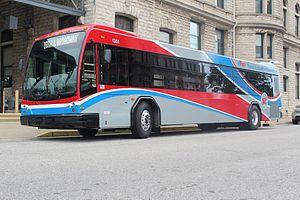
Le Transit Authority of River City est la principale compagnie de transport public de la zone métropolitaine de Louisville mais aussi des comtés voisins de Bullitt, d'Oldham, de Clark et de Floyd dans le sud de l'Indiana. Le système est apparu en 1974.